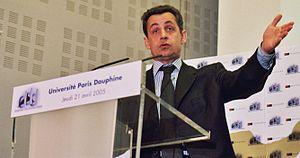
Nicolas Sarközy de Nagy-Bocsa, dit Nicolas Sarkozy, né le 28 janvier 1955 à Paris, est un homme d'État français. Il est président de la République française du 16 mai 2007 au 15 mai 2012.